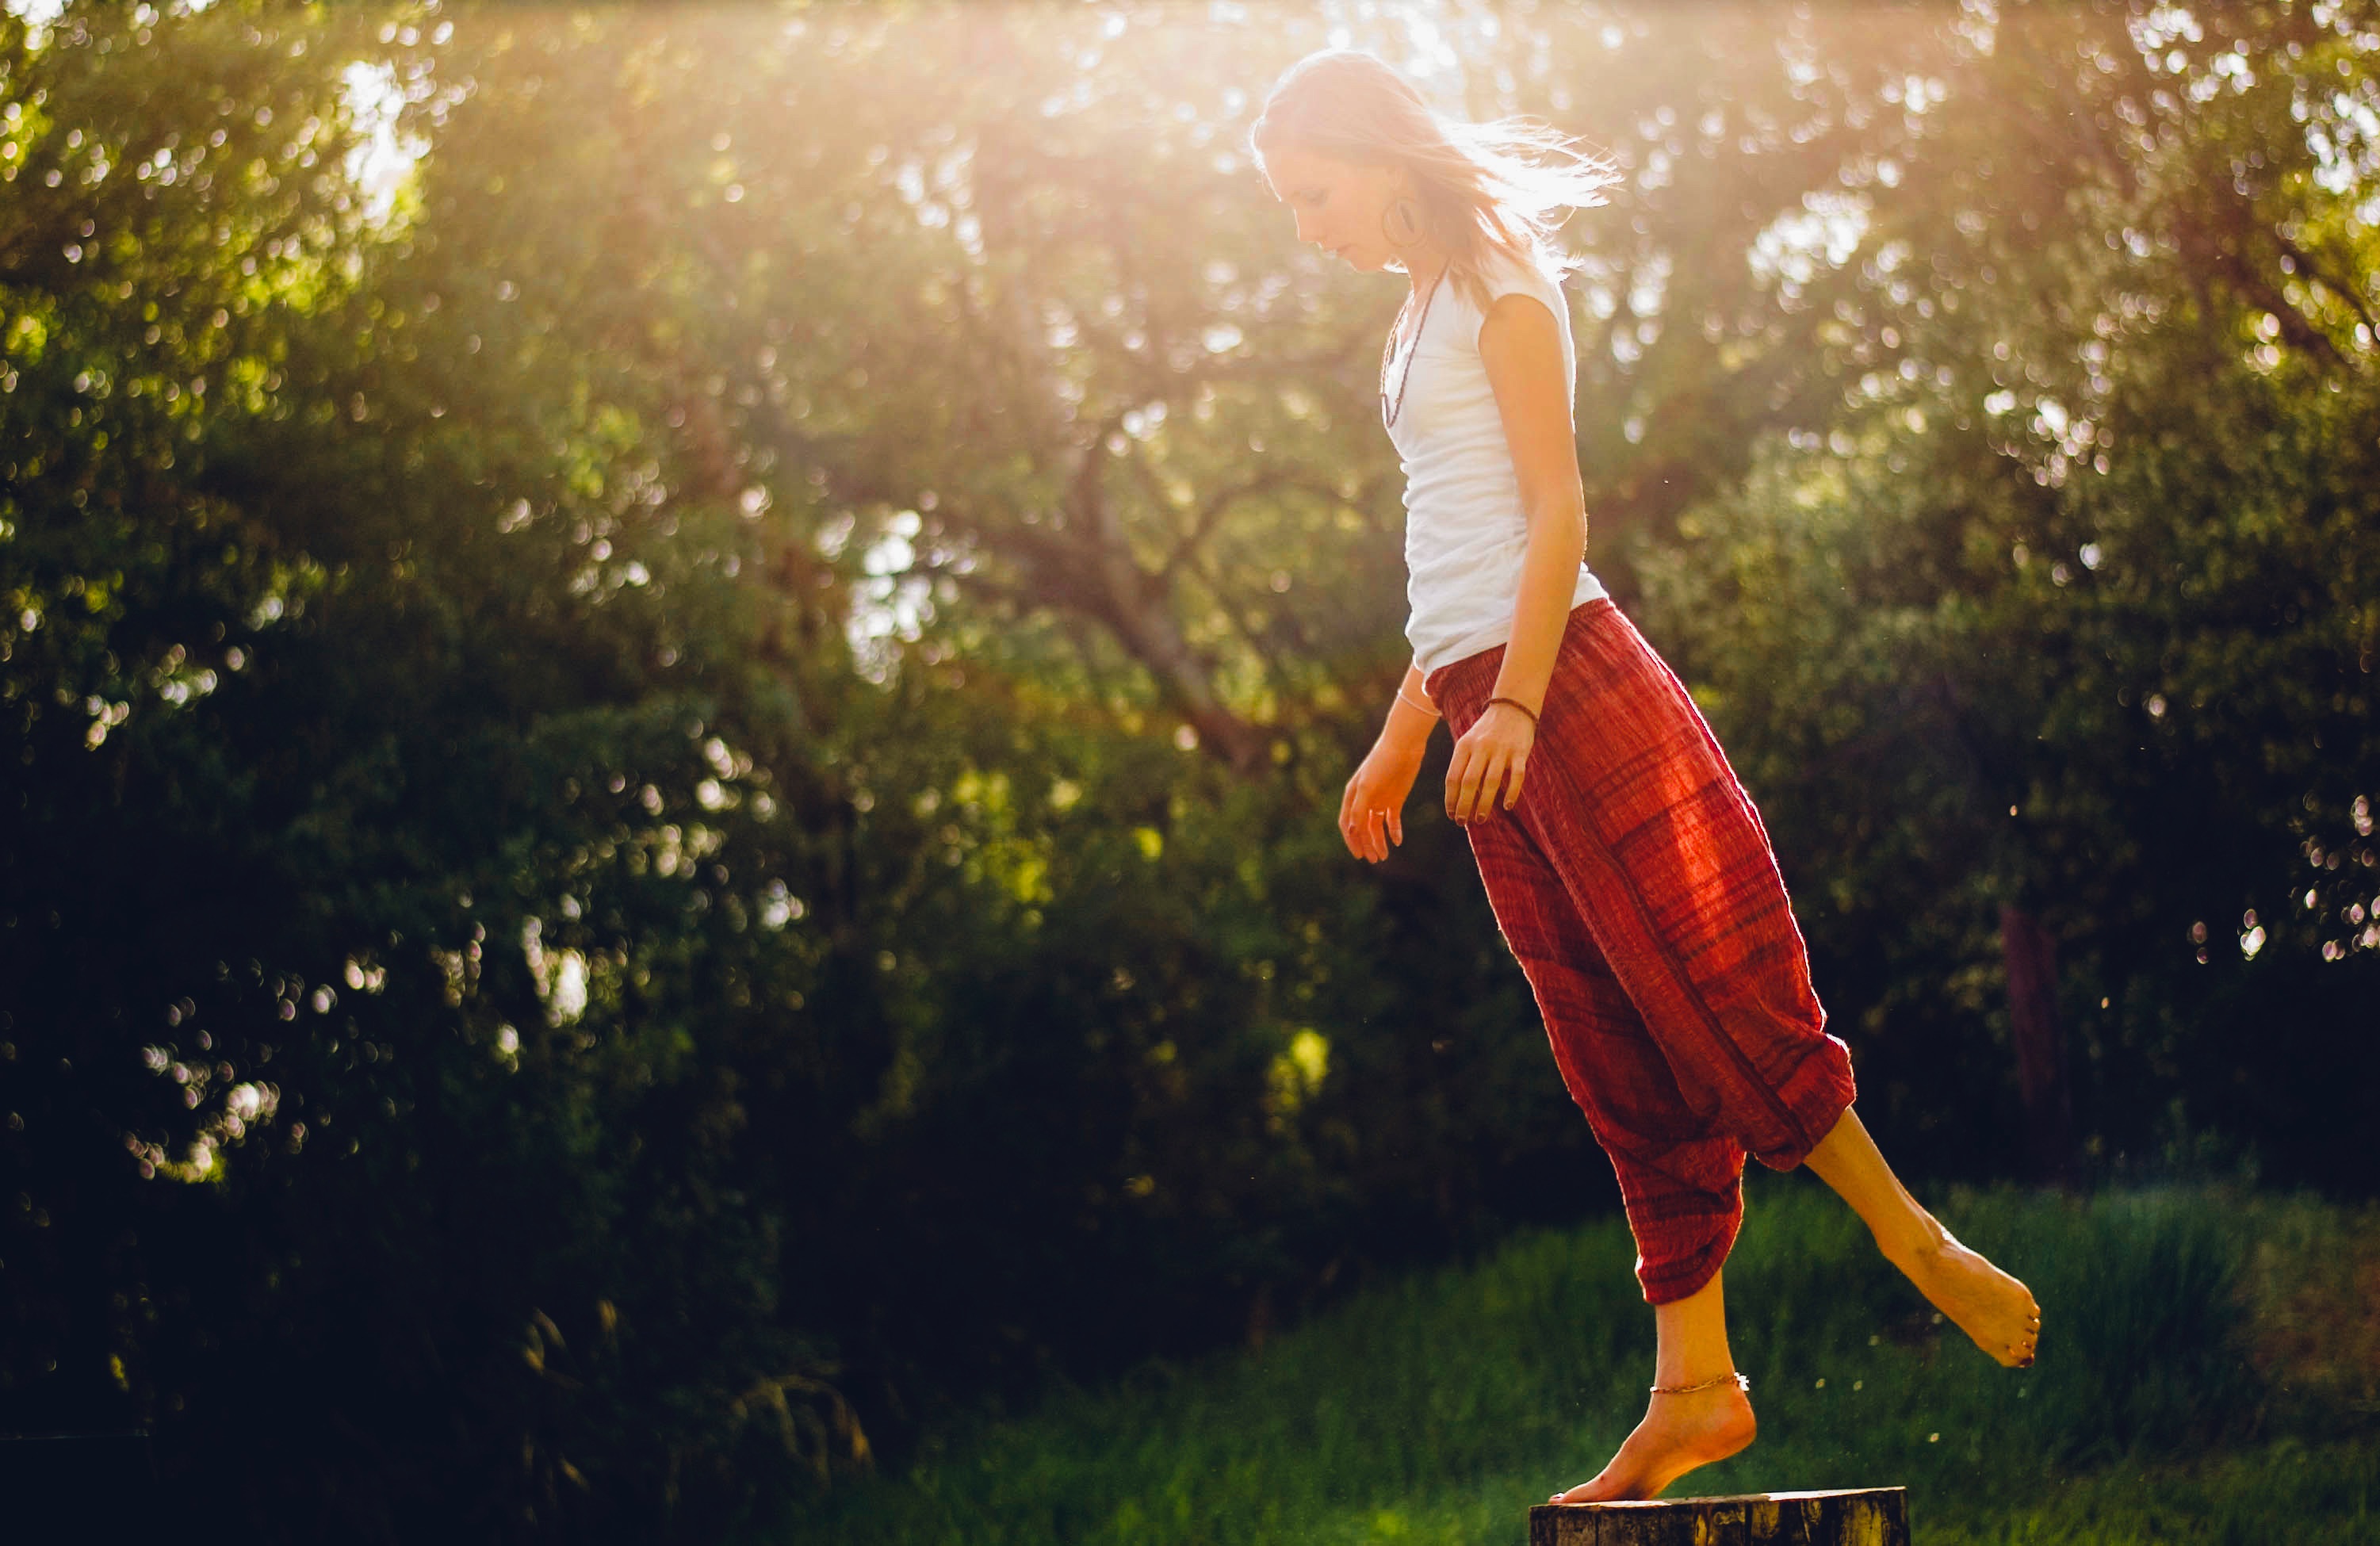
tree, sun, woman, sunlight, feet, balance, autumn, season